Clichy affair

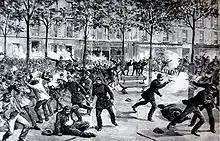
Clichy affair

In the 19th century, anarchism emerged and took shape in Europe before spreading. Anarchists advocate for the struggle against all forms of perceived unjust domination, including economic domination, particularly with the rise of capitalism. They are especially opposed to the State, viewed as the institution that sanctions many of these dominations through its police, army, and propaganda.